Michal Rozin

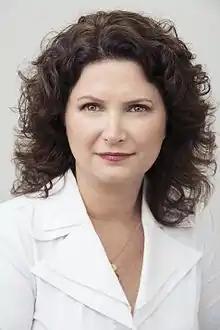
Rozin in 2014

Michal Rozin (born 25 June 1969) is an Israeli politician who served as a member of the Knesset for Meretz from 2013 to 2019 and then again from 2021 until 2022.